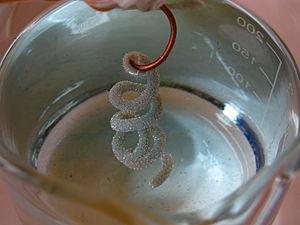
Arbre de Diane réalisé avec un fil de cuivre dans une solution de nitrate d'argent dans un bécher, en début de réaction. On peut voir que la solution commence à devenir bleue, cela étant dû à l'apparition d'ions Cu2+.